John Wray (novelist)

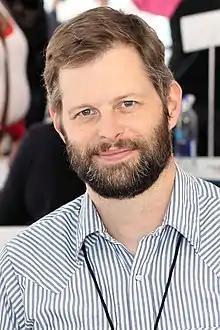
Wray at the 2018 Texas Book Festival

John Henderson (born 1971), better known by his pen name John Wray, is an American novelist and regular contributor to "The New York Times Magazine". Born in Washington, D.C., of an American father and Austrian mother, he is a citizen of both countries. He grew up in Buffalo, New York, attended the Nichols School for his high school education, and then graduated from Oberlin College, majoring in Biology. He dropped out of graduate school twice: first from New York University's M.F.A. program in poetry, where he won an Academy of American Poets Prize, and then, a few years later, from Columbia University's fiction program. He currently lives in New York City.